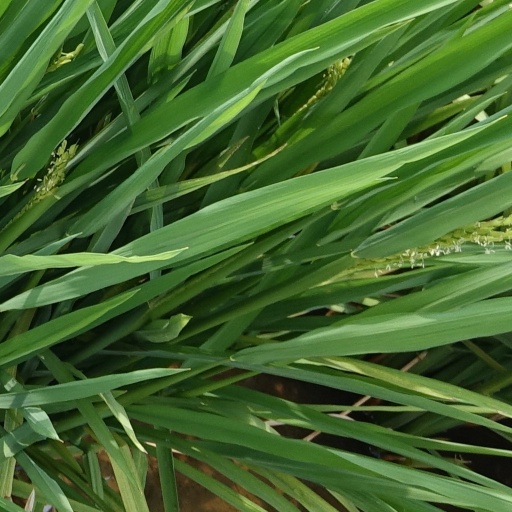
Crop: rice